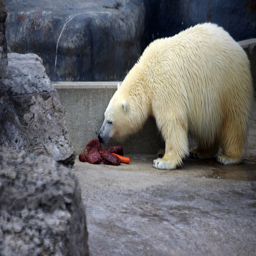
A white polar bear eating food near a wall
A white polar bear eating a pile of meat and vegetables.
A Polar bear is getting ready to eat.
a big polar bear sniffs some food
a white polar bear in its pen and some food